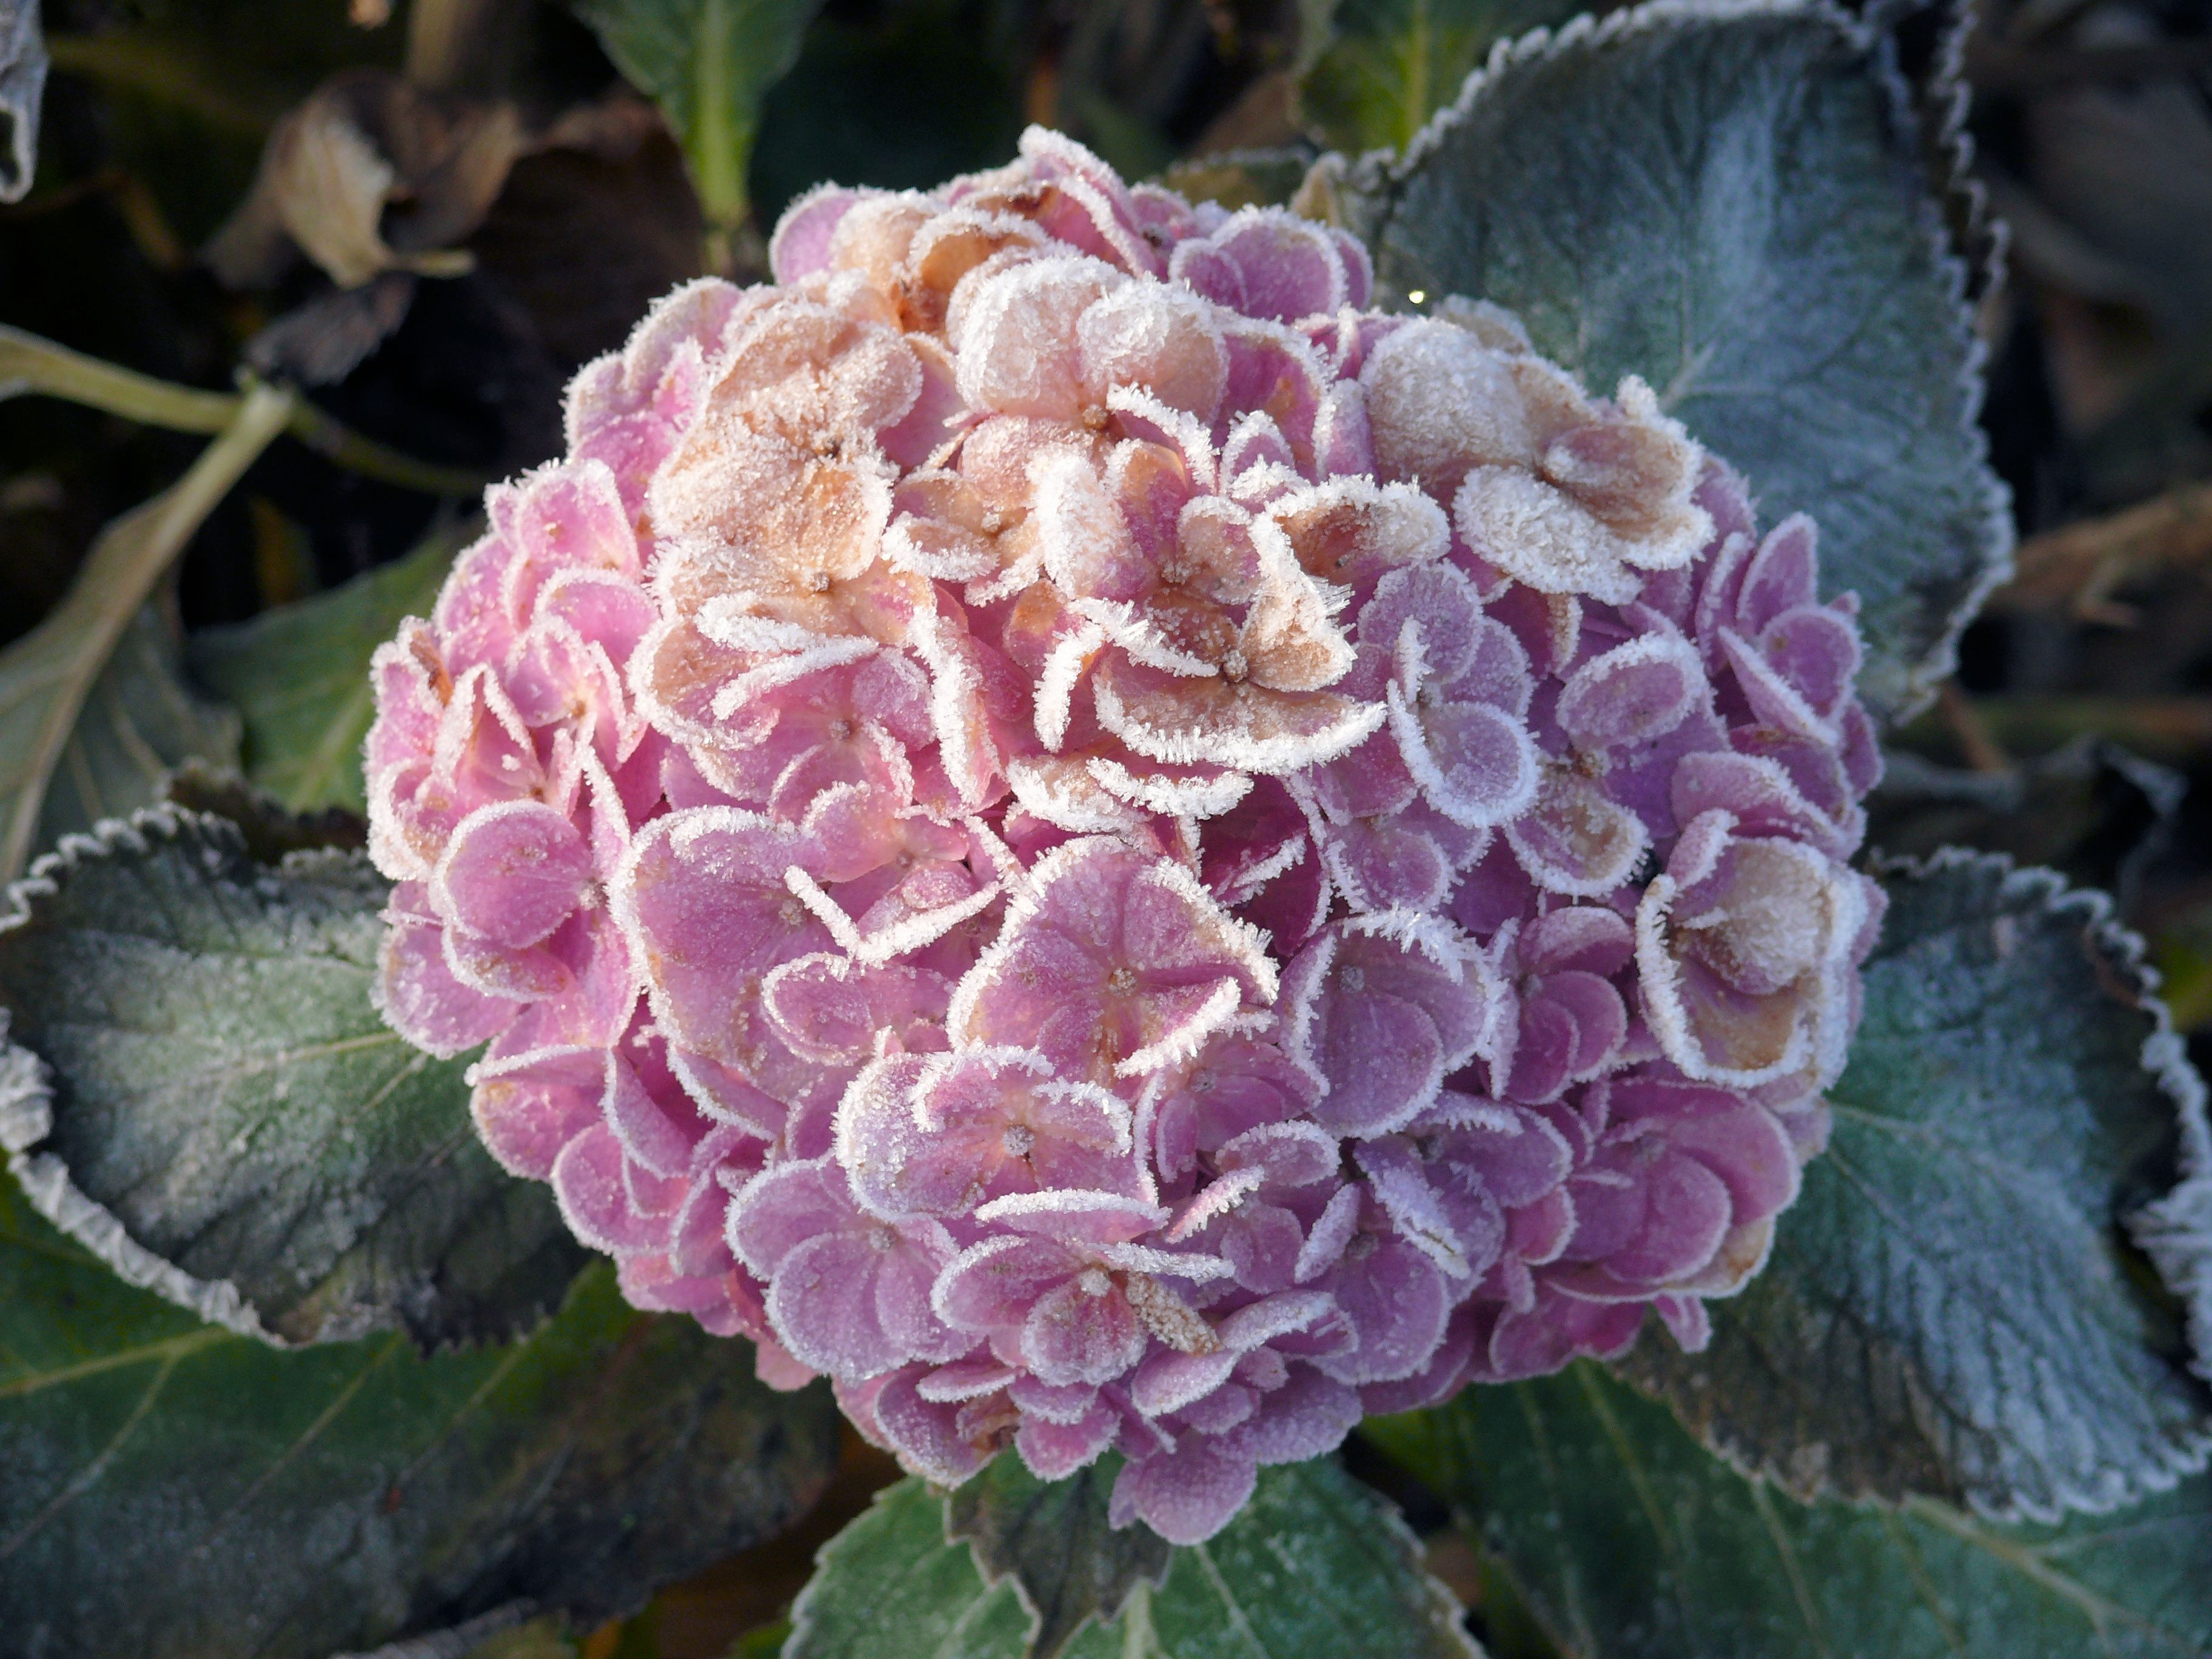
winter, plant, flower, petal, rose, botany, frozen, flora, hydrangea, floristry, freezing, flowering plant, hydrangeaceae, land plant